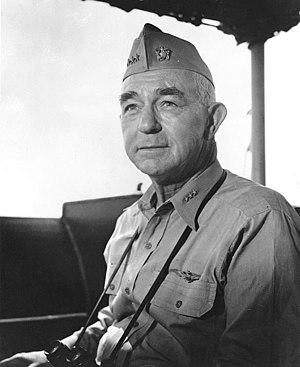
La bataille de Guadalcanal, également connue sous l'appellation campagne de Guadalcanal et sous le nom de code opération Watchtower par les forces alliées, est une importante bataille de la Seconde Guerre mondiale sur le théâtre d'opérations de l'océan Pacifique qui s'est déroulée entre le 7 août 1942 et le 9 février 1943 sur et autour de l'île de Guadalcanal, dans le cadre de la campagne des îles Salomon. Ce fut la première offensive majeure des forces alliées contre l'empire du Japon.